Anti-Soviet resistance by the Ukrainian Insurgent Army

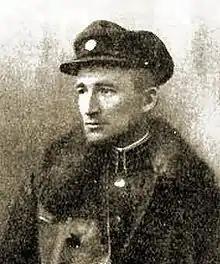
Andriy Melnyk of the OUN-M

On 10 February 1940 in Kraków, a revolutionary faction of the OUN emerged, called the OUN-R or, after its leader Stepan Bandera, the OUN-B (Banderites). This was opposed by the current leadership of the organization, so it split, and the old group was called OUN-M after the leader Andriy Melnyk (Melnykites). The OUN-M dominated Ukrainian emigration and the Bukovina; in Ukraine itself, the Banderists gained a decisive advantage (60% of the agent network in Volhynia and 80% in Eastern Galicia).